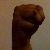
The image shows a hand gesture representing the letter 'M' in Indian Sign Language.